Isaac Norris (statesman)

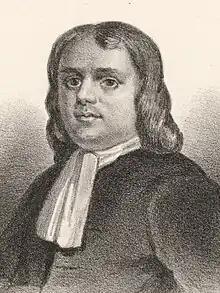
Portrait of Norris by Max Rosenthal, 1853

Isaac Norris (October 3, 1701 – June 13, 1766) was a merchant and statesman in the colonial-era Province of Pennsylvania, in British America.